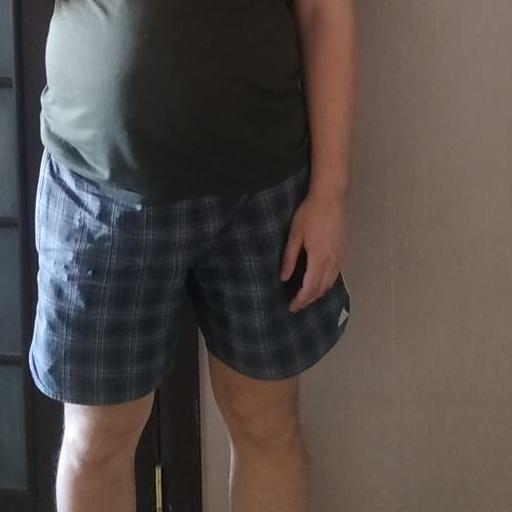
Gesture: no_gesture